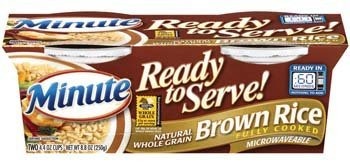
Item Name: Minute Ready to Serve Natural Whole Grain Brown Rice 2 - 4.4 Oz Cups (Pack of 4)
Value: 35.2
Unit: Ounce

Price: 1.975